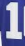
Number: 1